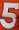
Number: 5